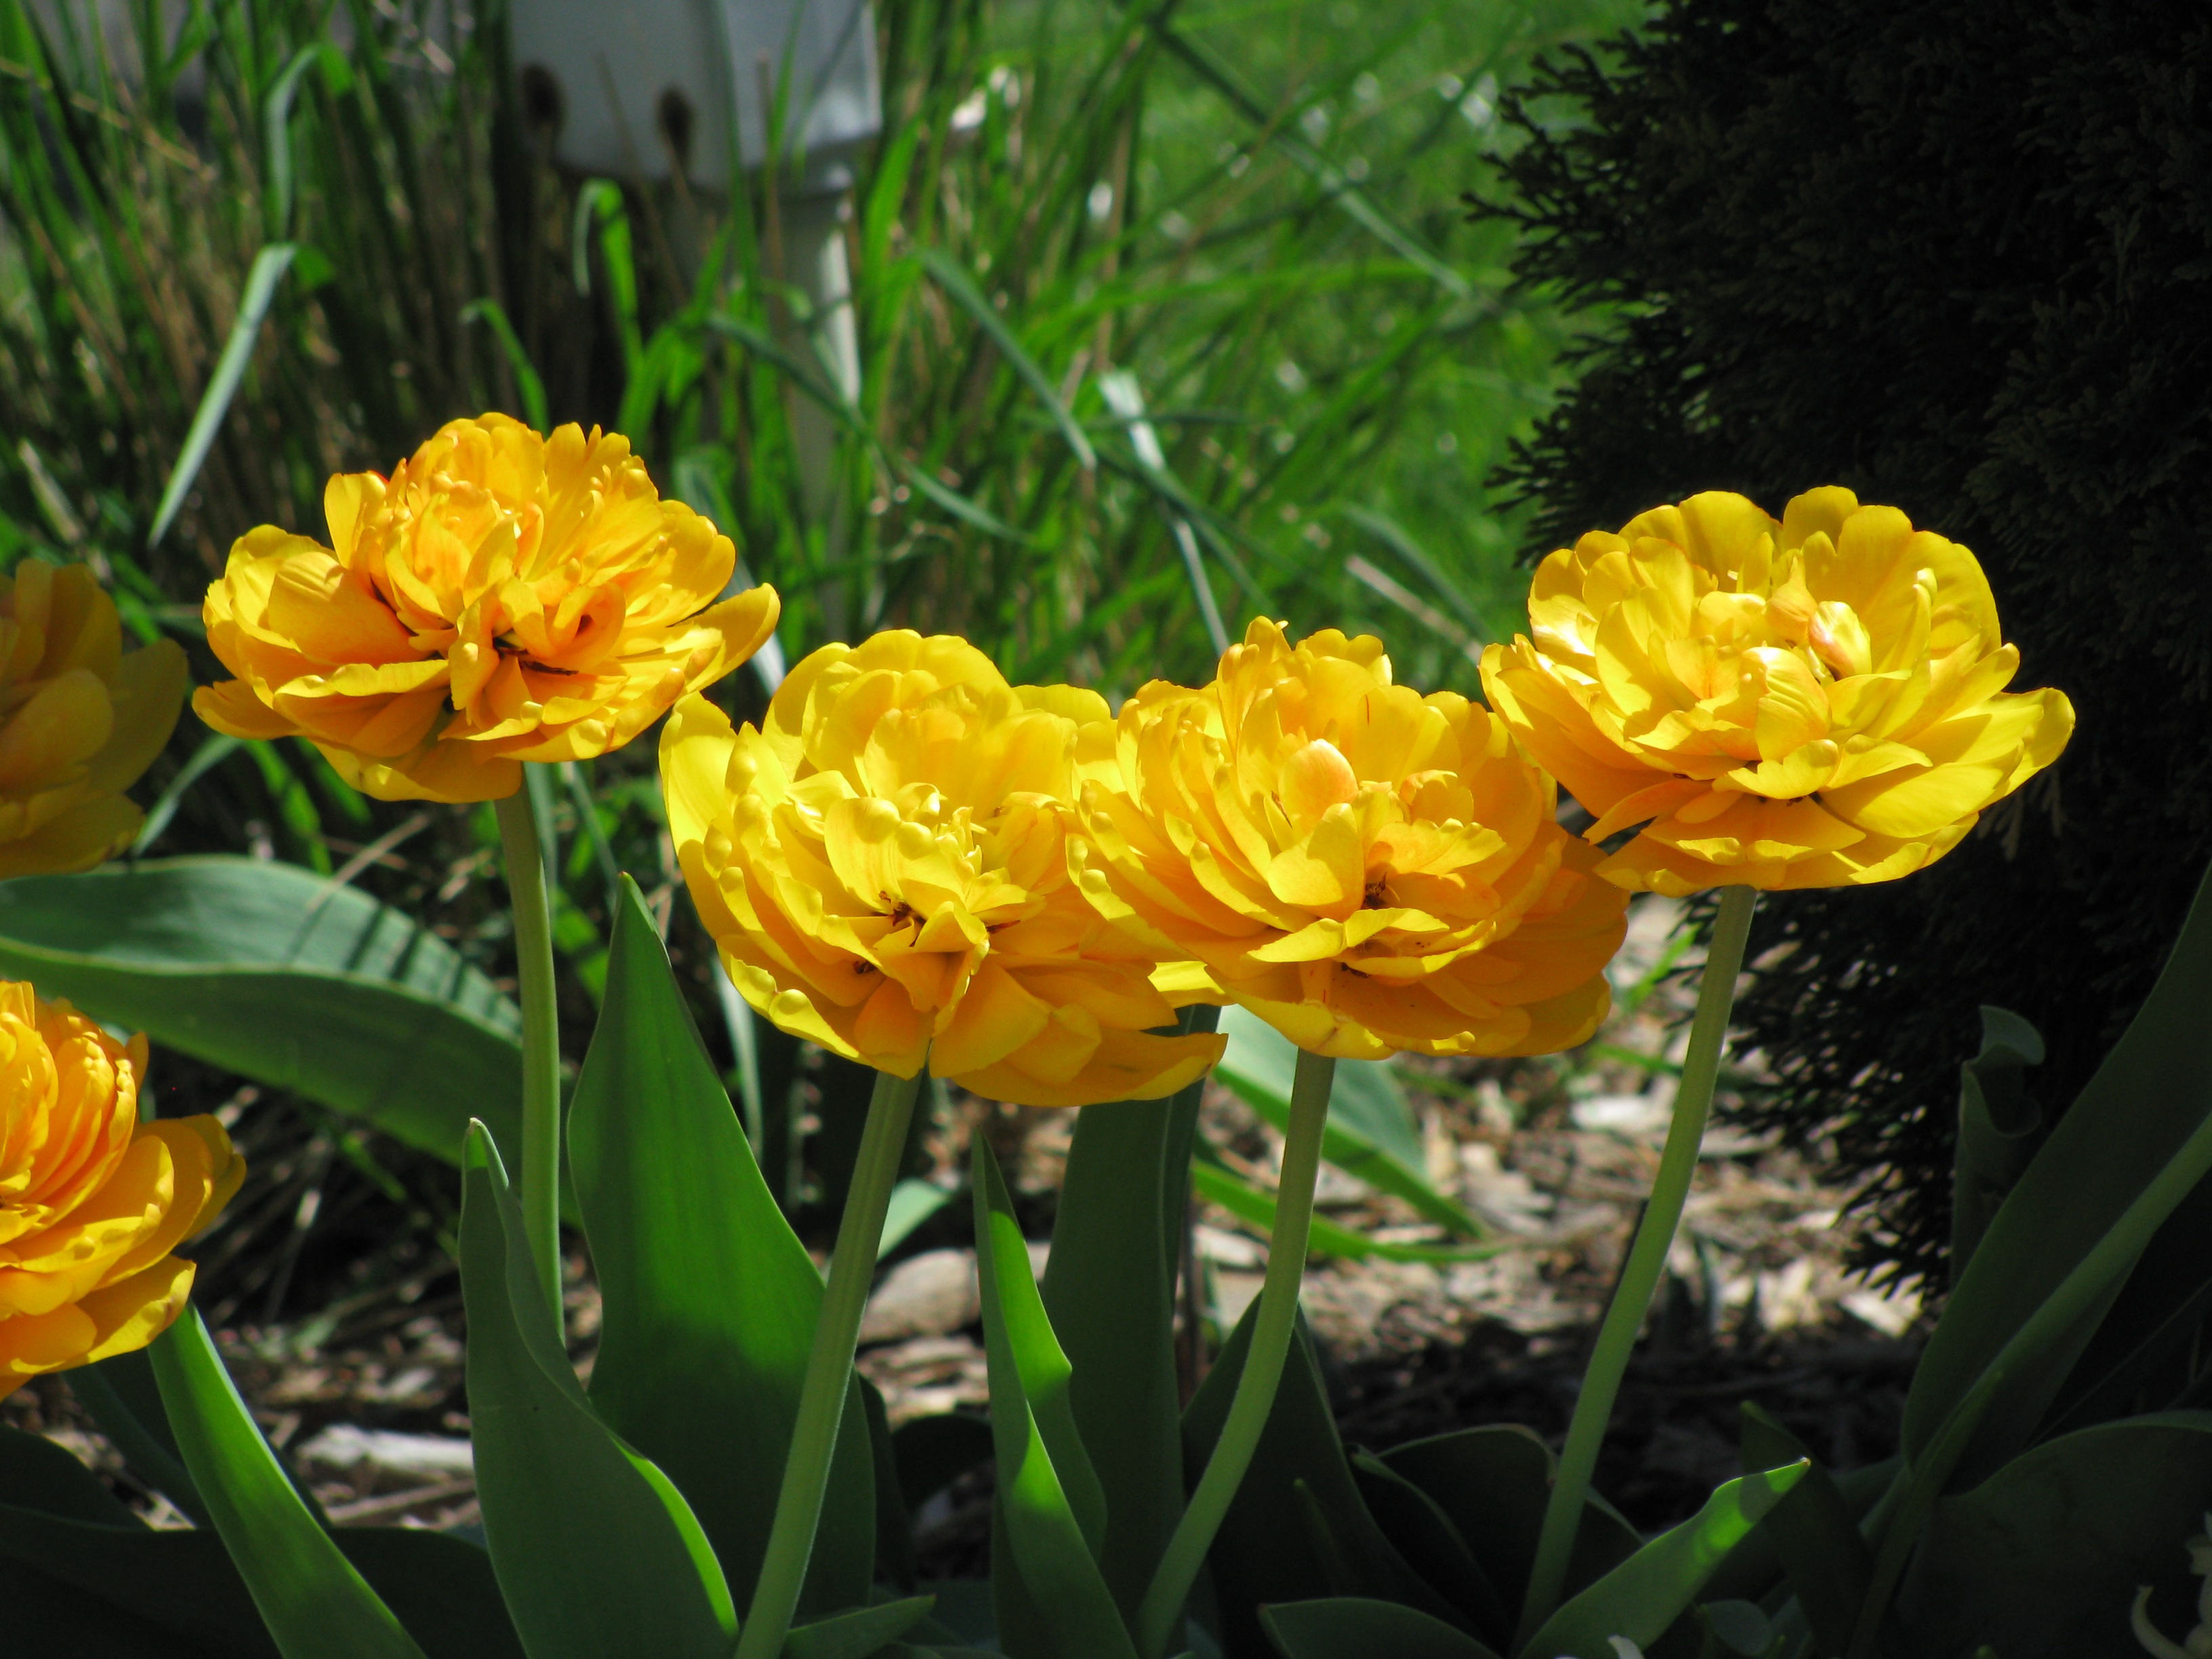
nature, blossom, plant, flower, bloom, floral, tulip, spring, botany, colorful, yellow, garden, flora, flowering plant, plant stem, land plant